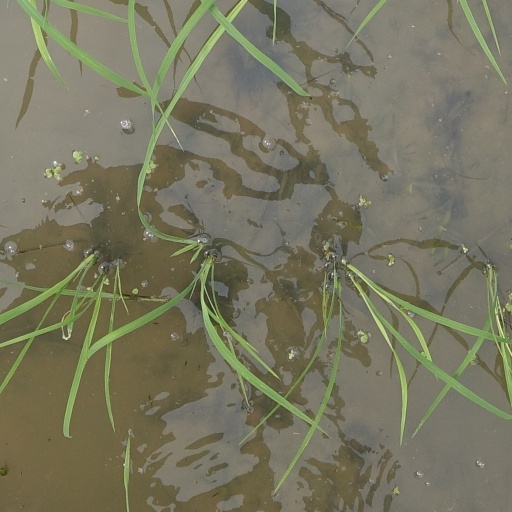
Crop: rice